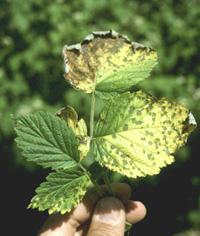
Plant: Raspberry
Disease: raspberry leaf spot